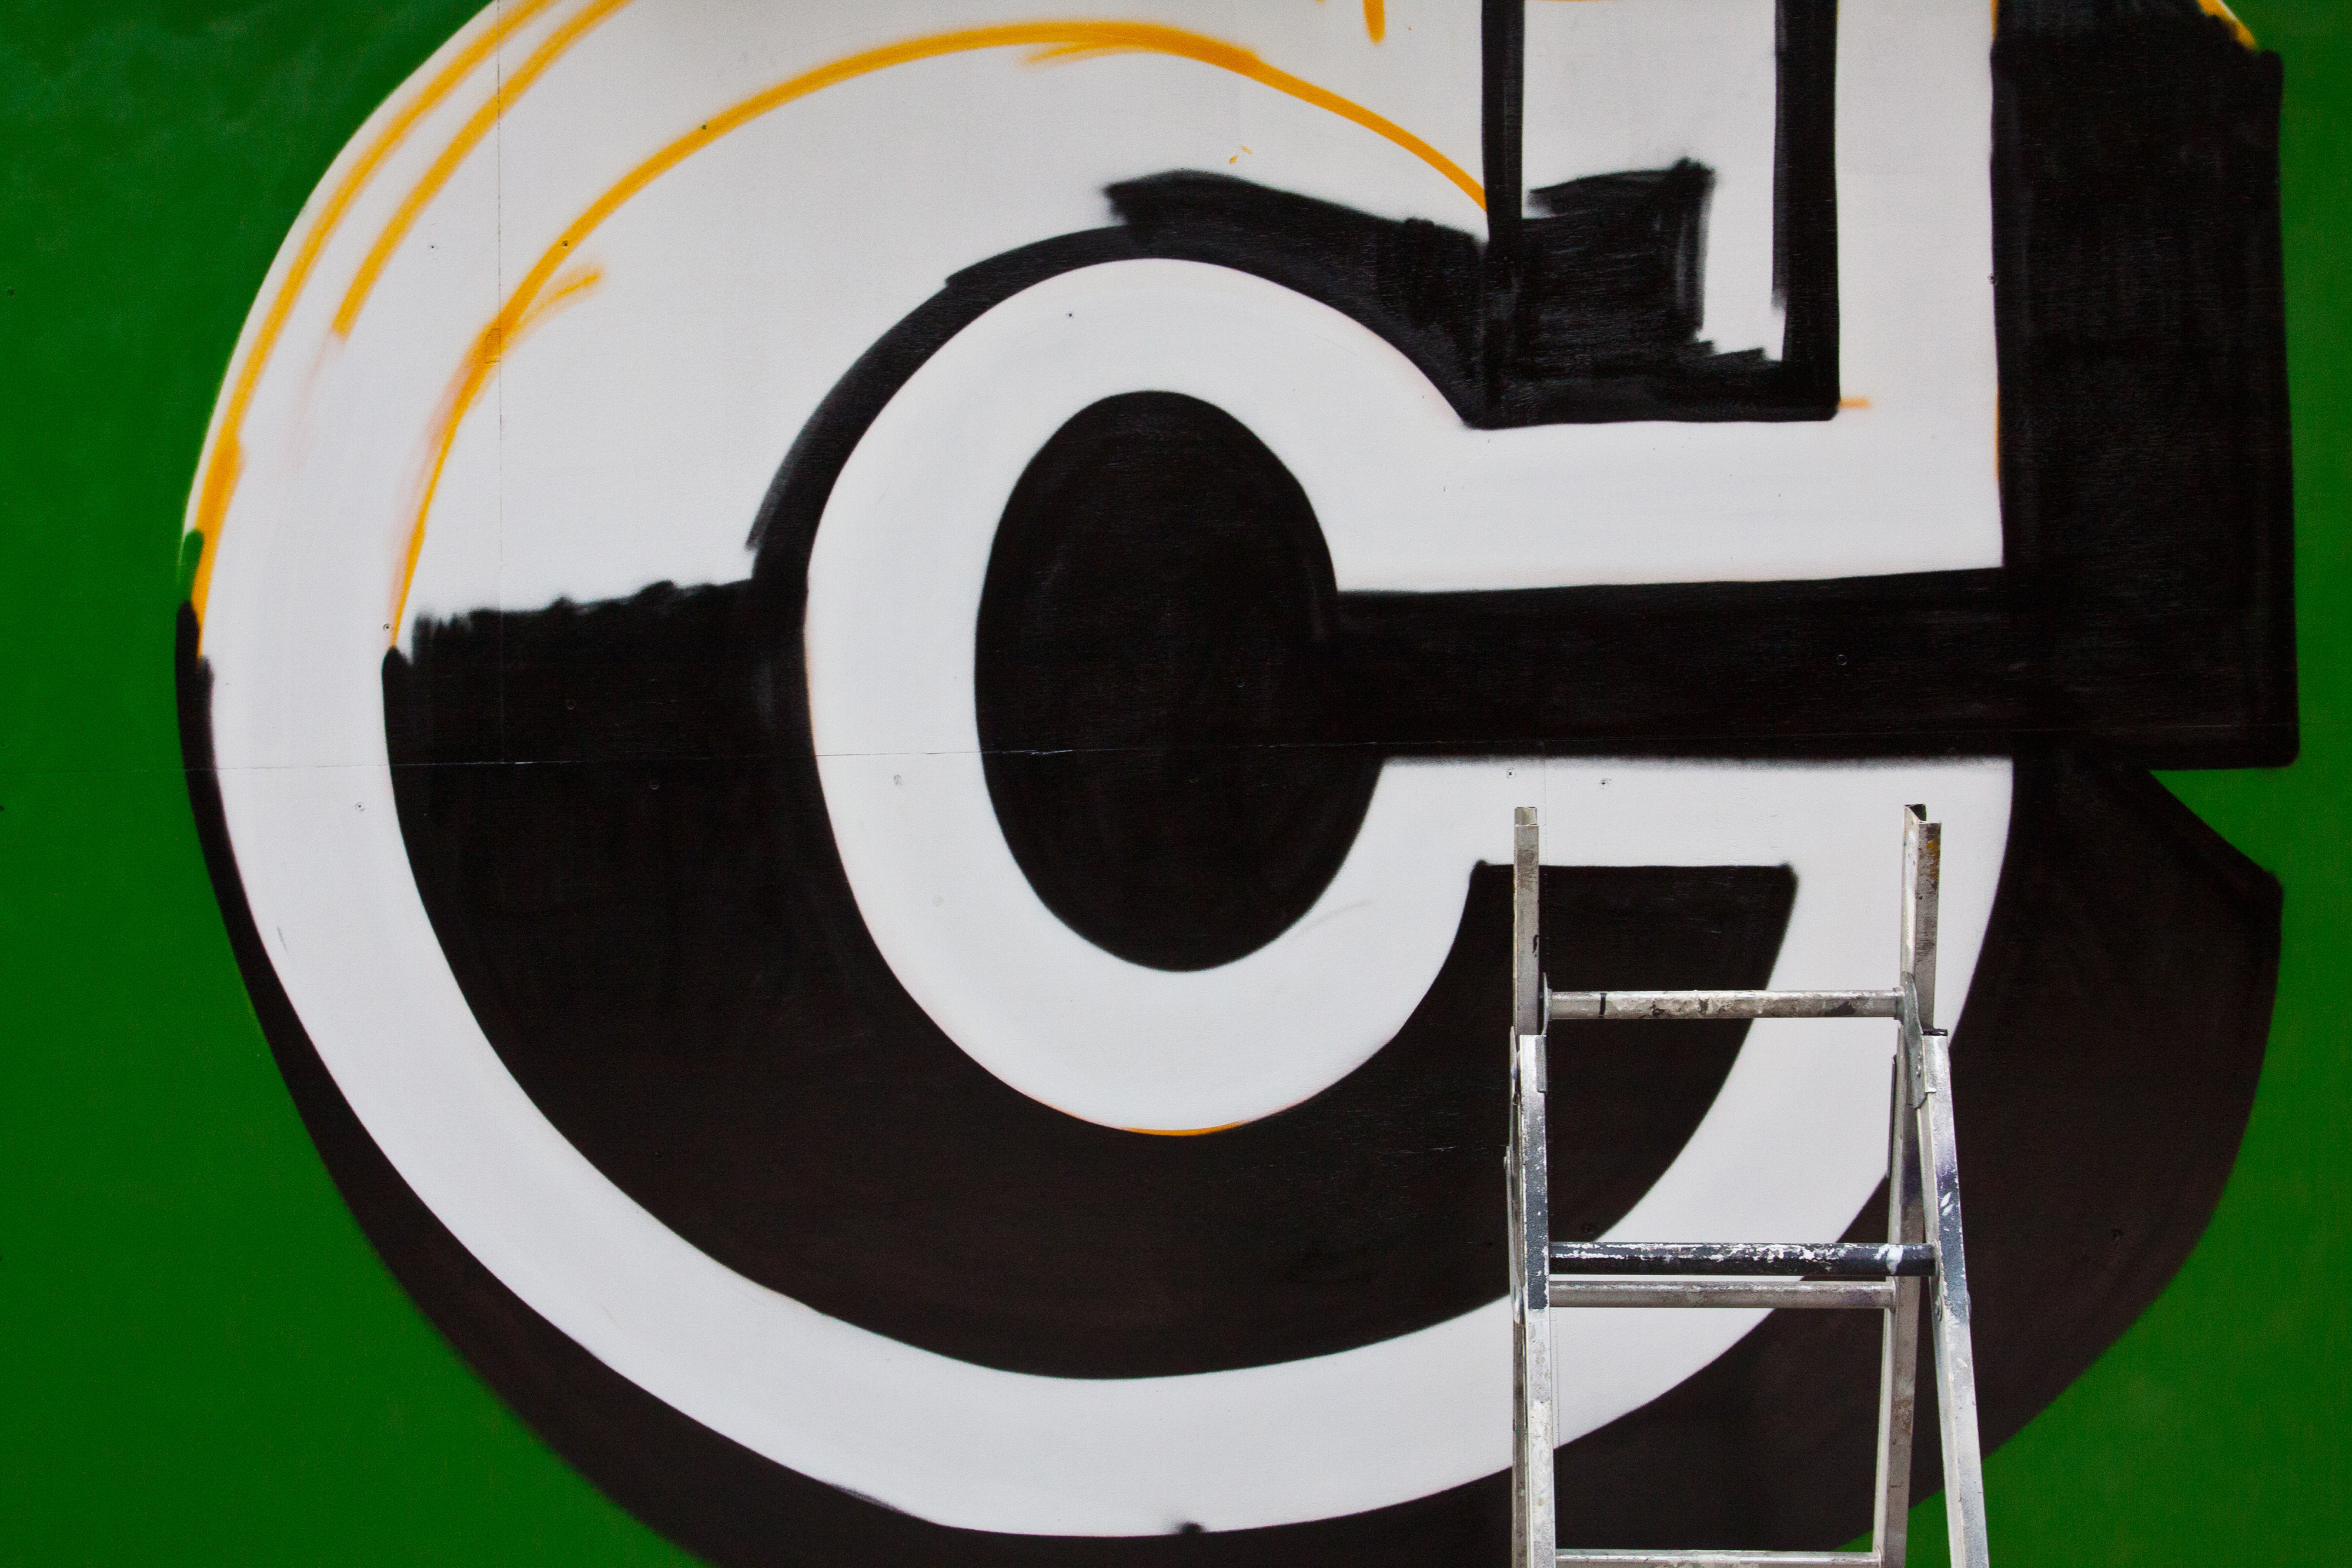
green, font, number, graphic design, graphics, logo, art, visual arts, symbol, modern art